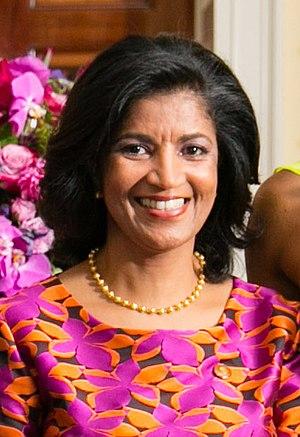
Lígia Arcângela Fonseca, née Lígia Arcângela Lubrino Dias le 24 août 1963, est une avocate et une femme politique capverdienne. Fonseca est devenue la première femme présidente de l'Association des avocats capverdiens, le barreau national du pays, en 2001. Elle est mariée au juriste et homme politique Jorge Carlos Fonseca et est devenue de ce fait, lorsque celui-ci a été élu président, en 2011, la Première dame du Cap-Vert.
Jorge Carlos de Almeida Fonseca, né le 20 octobre 1950 à Mindelo, est un homme d'État cap-verdien, membre du Mouvement pour la démocratie. Il est élu président de la République lors de l'élection présidentielle du 21 août 2011 et réélu le 2 octobre 2016 pour un deuxième mandat.